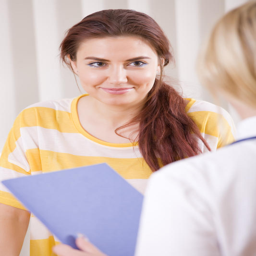
dry , flaky skin on the outer skin of lips all the time .